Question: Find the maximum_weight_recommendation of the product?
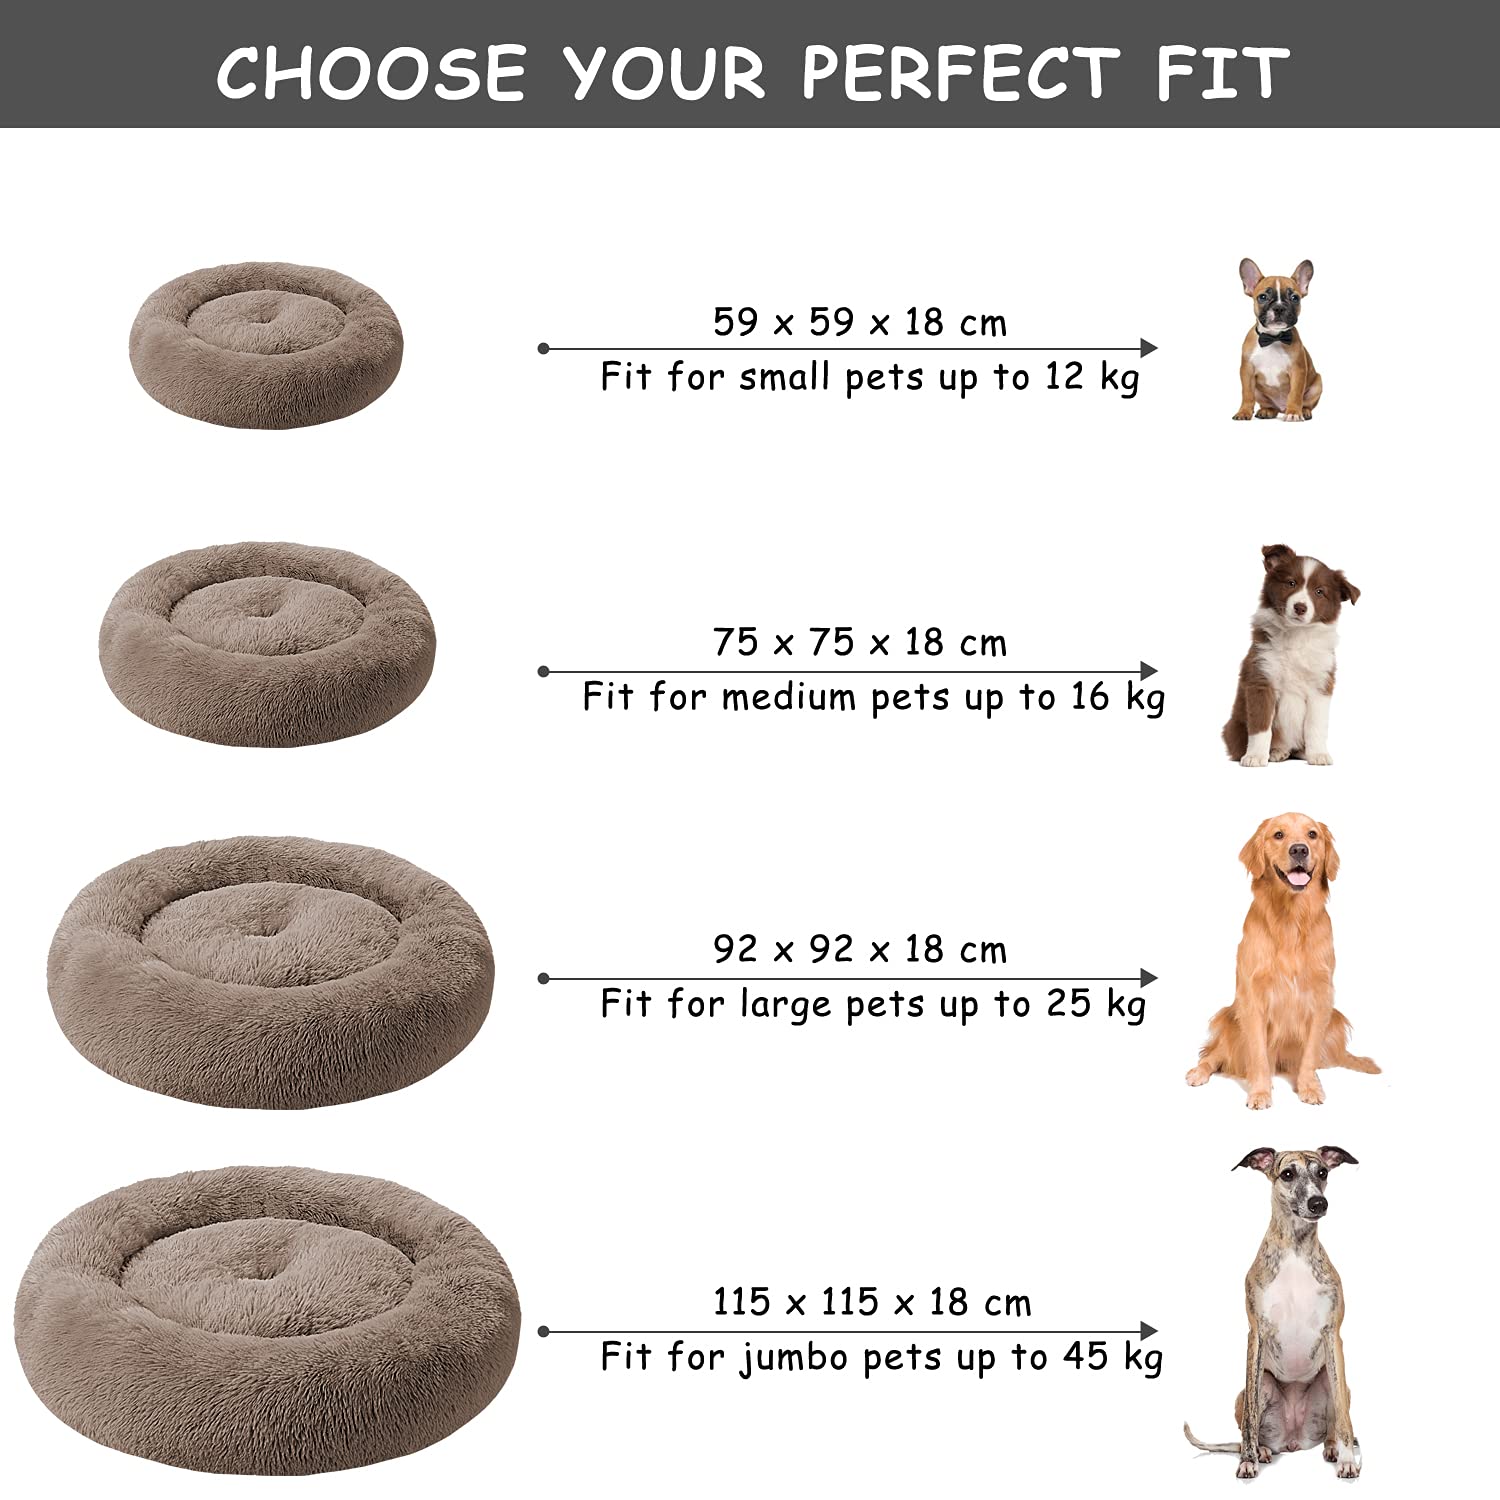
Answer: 45 kilogram